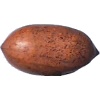
Label: nut_pecan